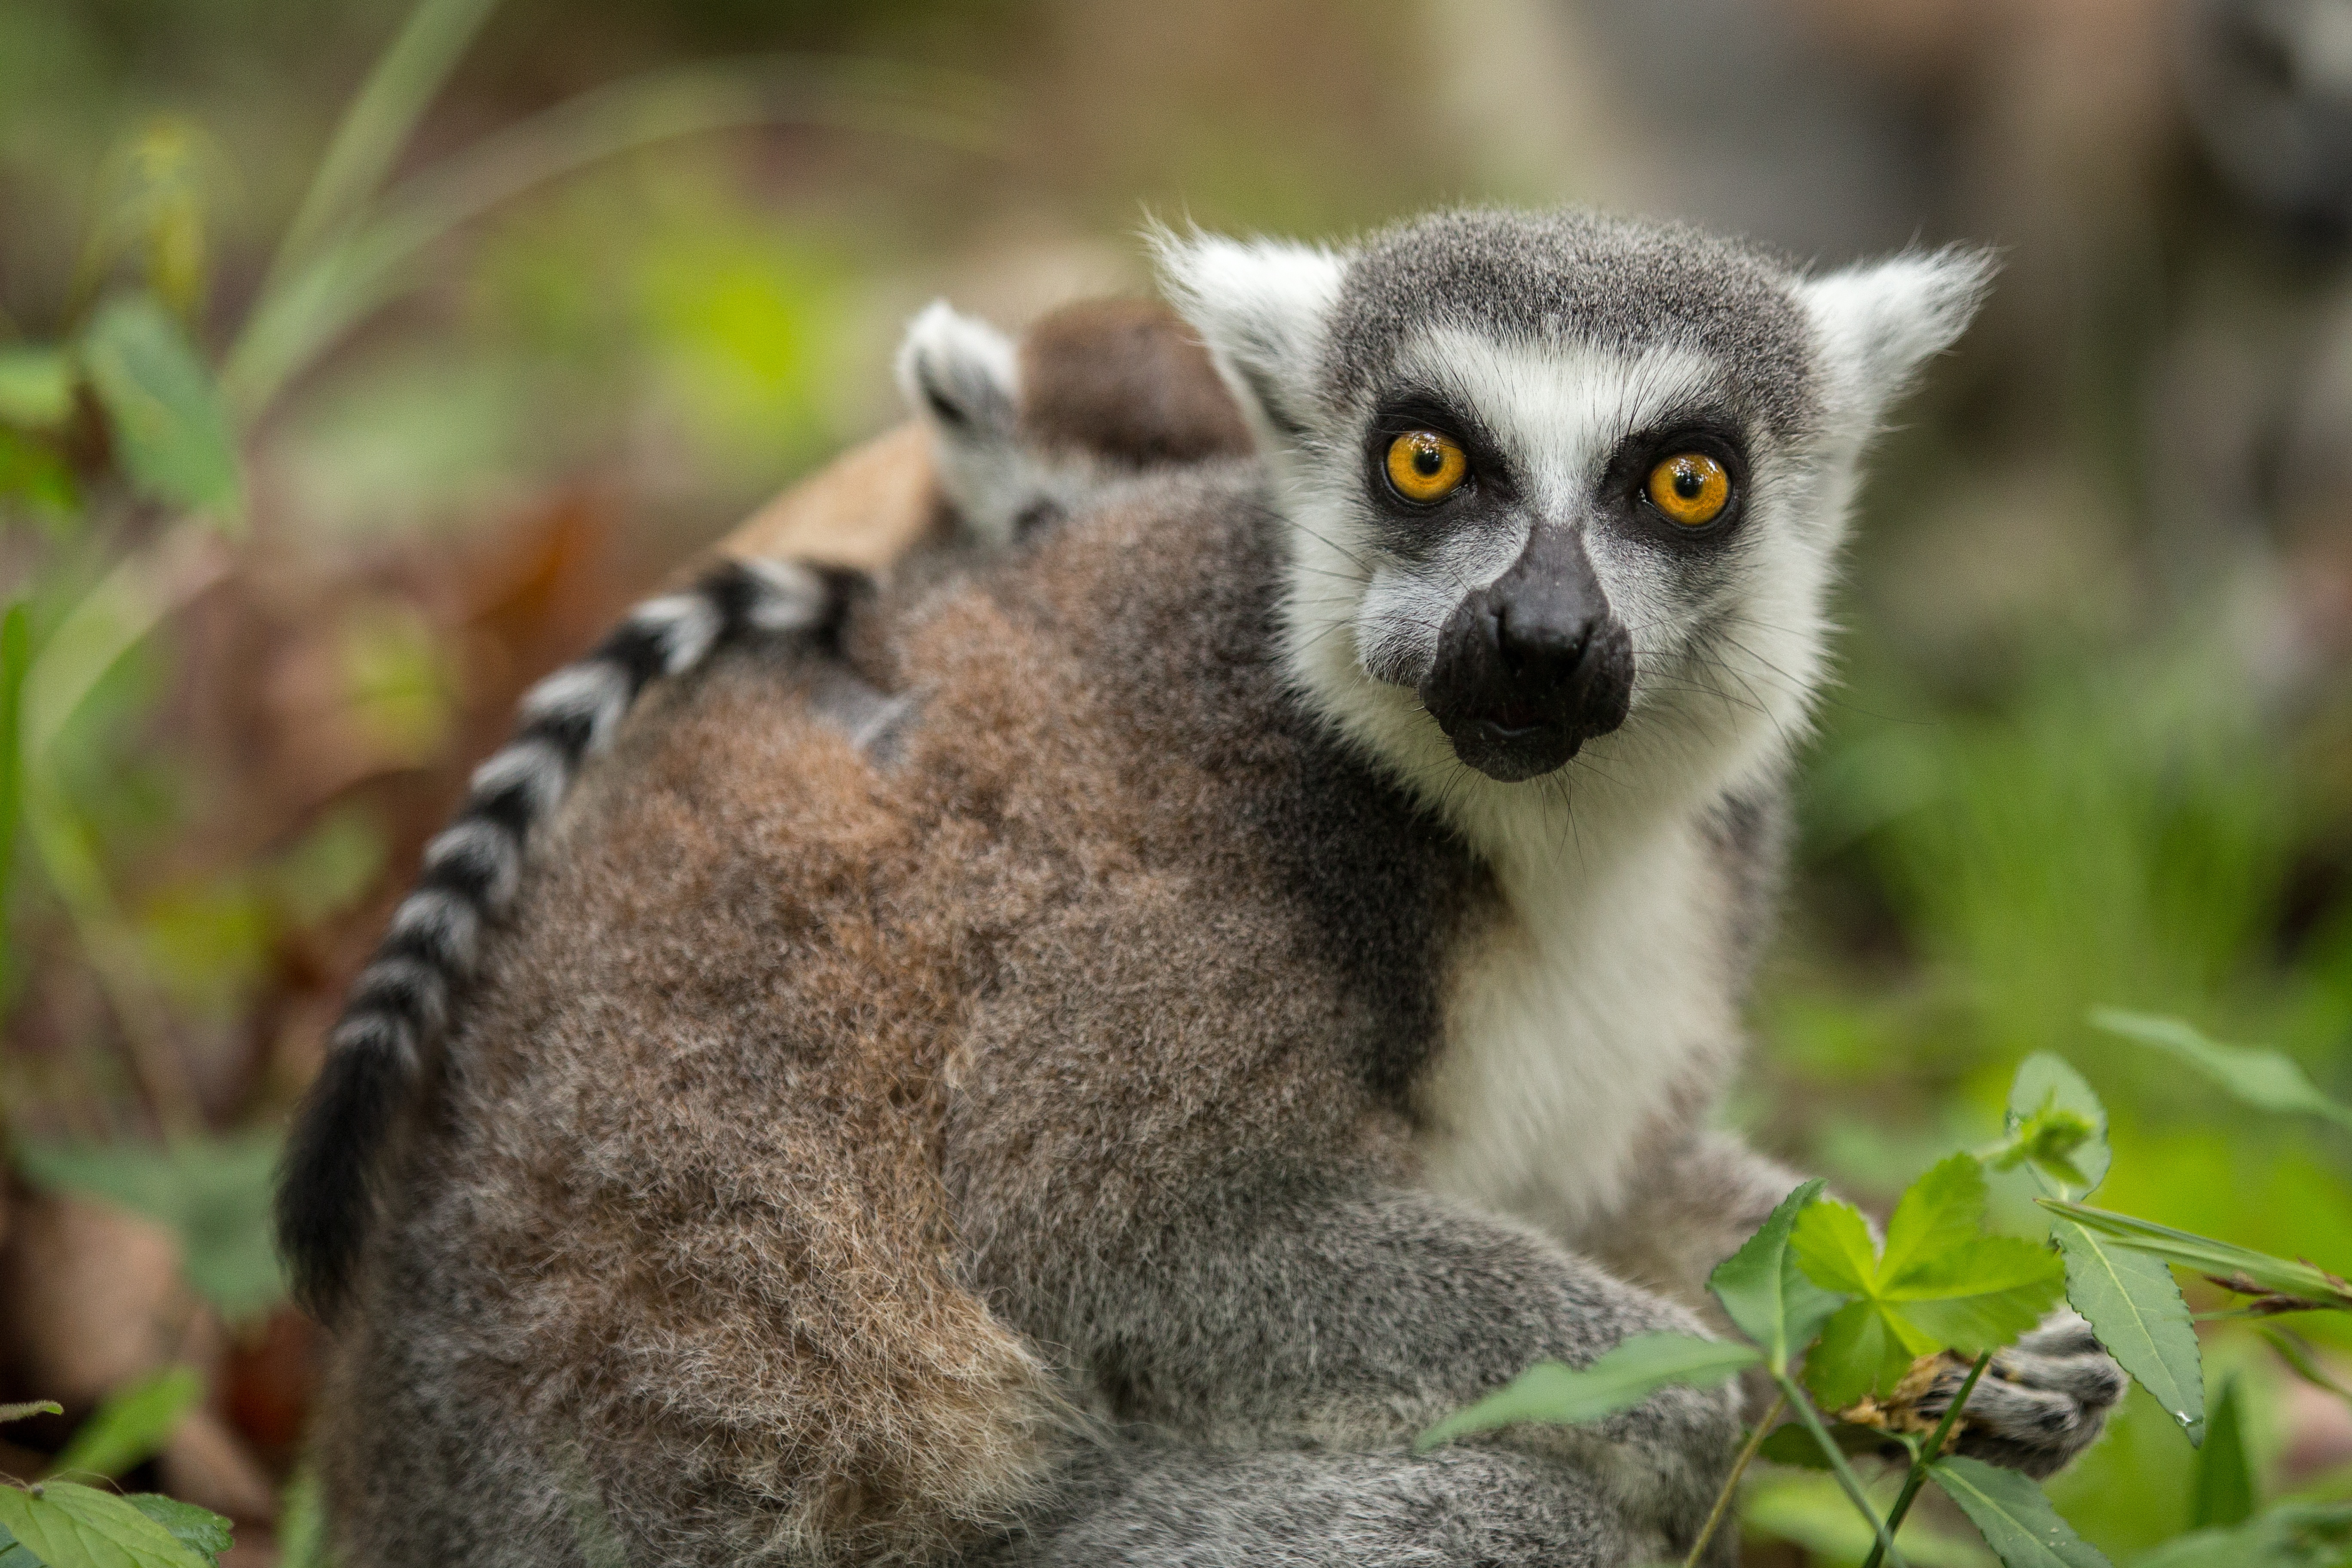
wildlife, mammal, fauna, primate, squirrel monkey, lemur catta, duke lemur center, durham nc, vertebrate, lemur, mother and baby, macaque, ring tailed lemur, new world monkey